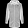
Label: Coat